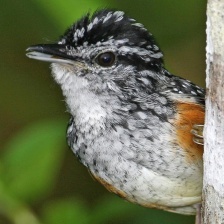
Species: ANTBIRD
Scientific name: THAMNOPHILIDAE